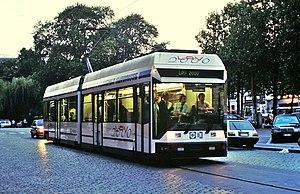
Prototype LRV 2000.
Les trams 2000 sont les premiers trams à plancher bas intégral de la STIB.